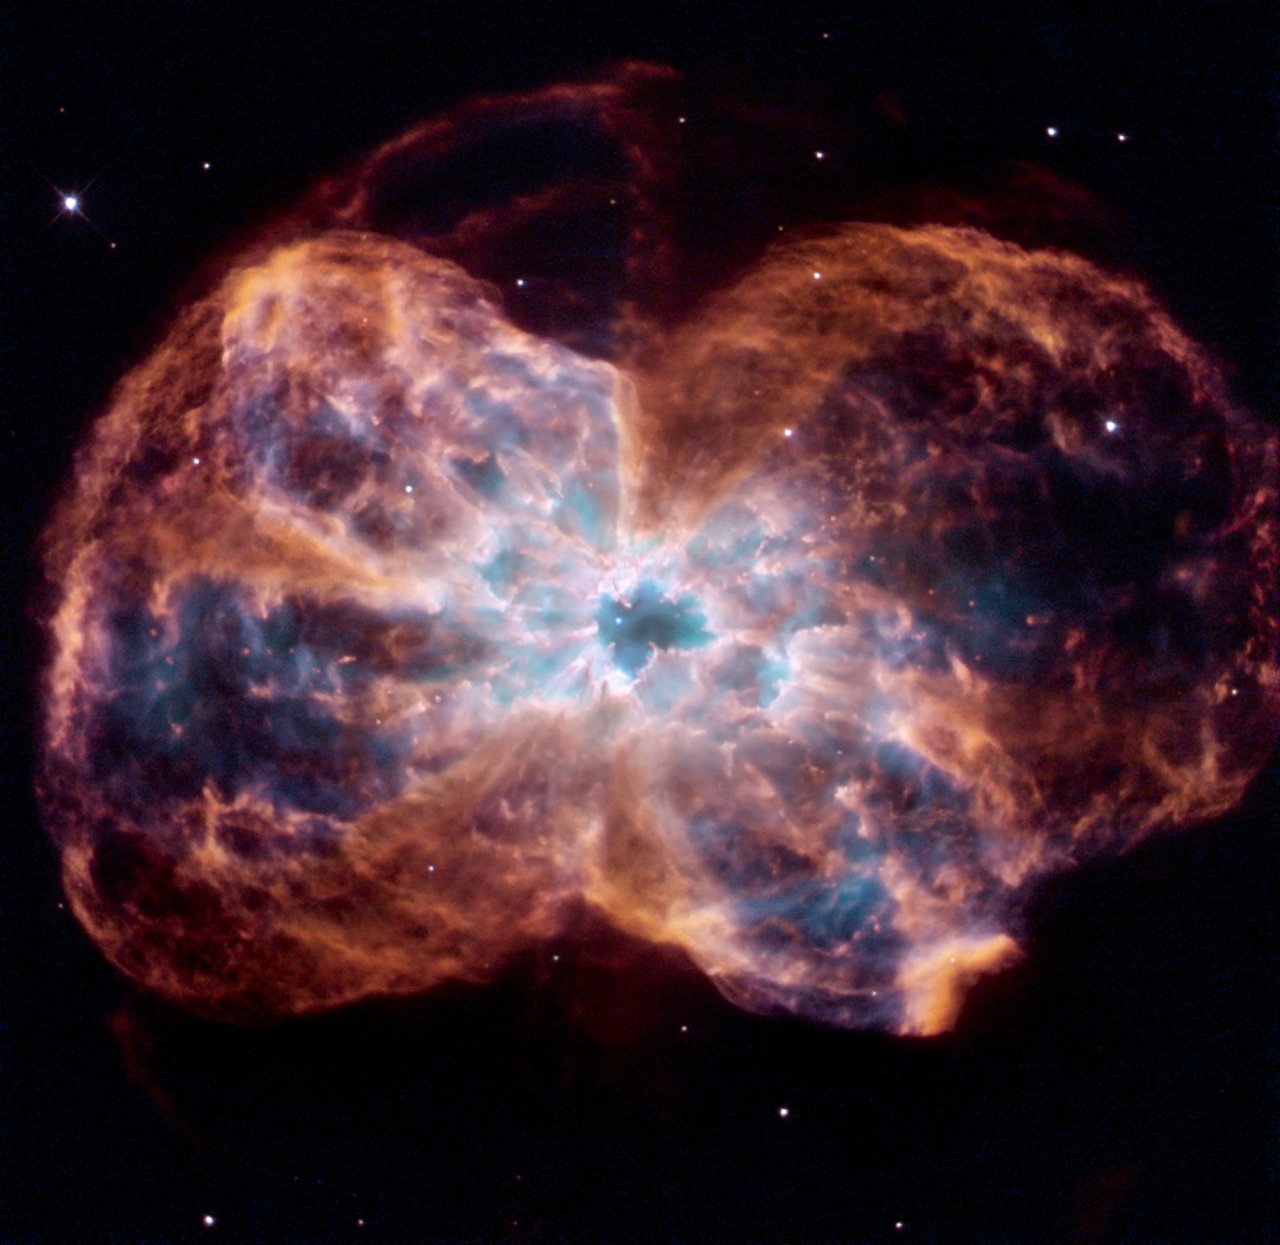
ngc 2440, planetary fog, puppis constellation, central star, explosion, outcast gaswolken, gas cloud, white dwarf, starry sky, space, universe, all, night sky, sky, astronautics, nasa, space travel